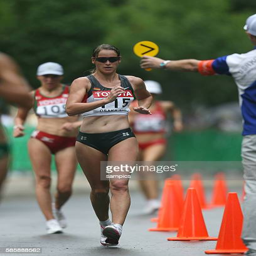
olympic athlete receiving a warning during sports league championship